Islam in Europe

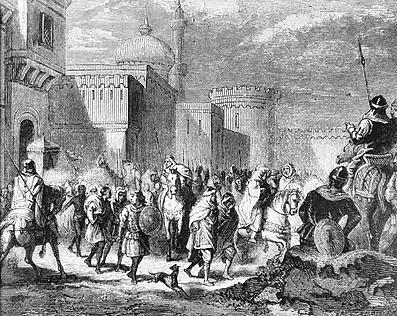
Arab and Berber Muslim troops retreating from Narbonne after the Frankish conquest of Septimania in 759. Illustration by Émile Bayard, 1880.

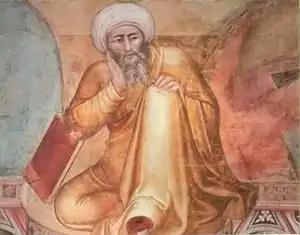
Andalusian Muslim theologian and philosopher Averroes was influential on the rediscovery of Aristotelian philosophy in the Middle Ages and the rise of secular thought in Latin Western Europe.

Arab Muslim forays into Europe began shortly after the foundation of Islam in the 7th century CE. Soon after the death of Muhammad in 632 CE, his community needed to appoint a new leader, giving rise to the title of "caliph", which was claimed by some of Muhammad's closest companions ("ṣaḥāba") and their descendants over the succession for the role of caliph throughout the centuries. The four "rightly-guided" ("rāshidūn") caliphs who succeeded him oversaw the initial phase of the early Muslim conquests, advancing through Persia, the Levant, Egypt, and North Africa.